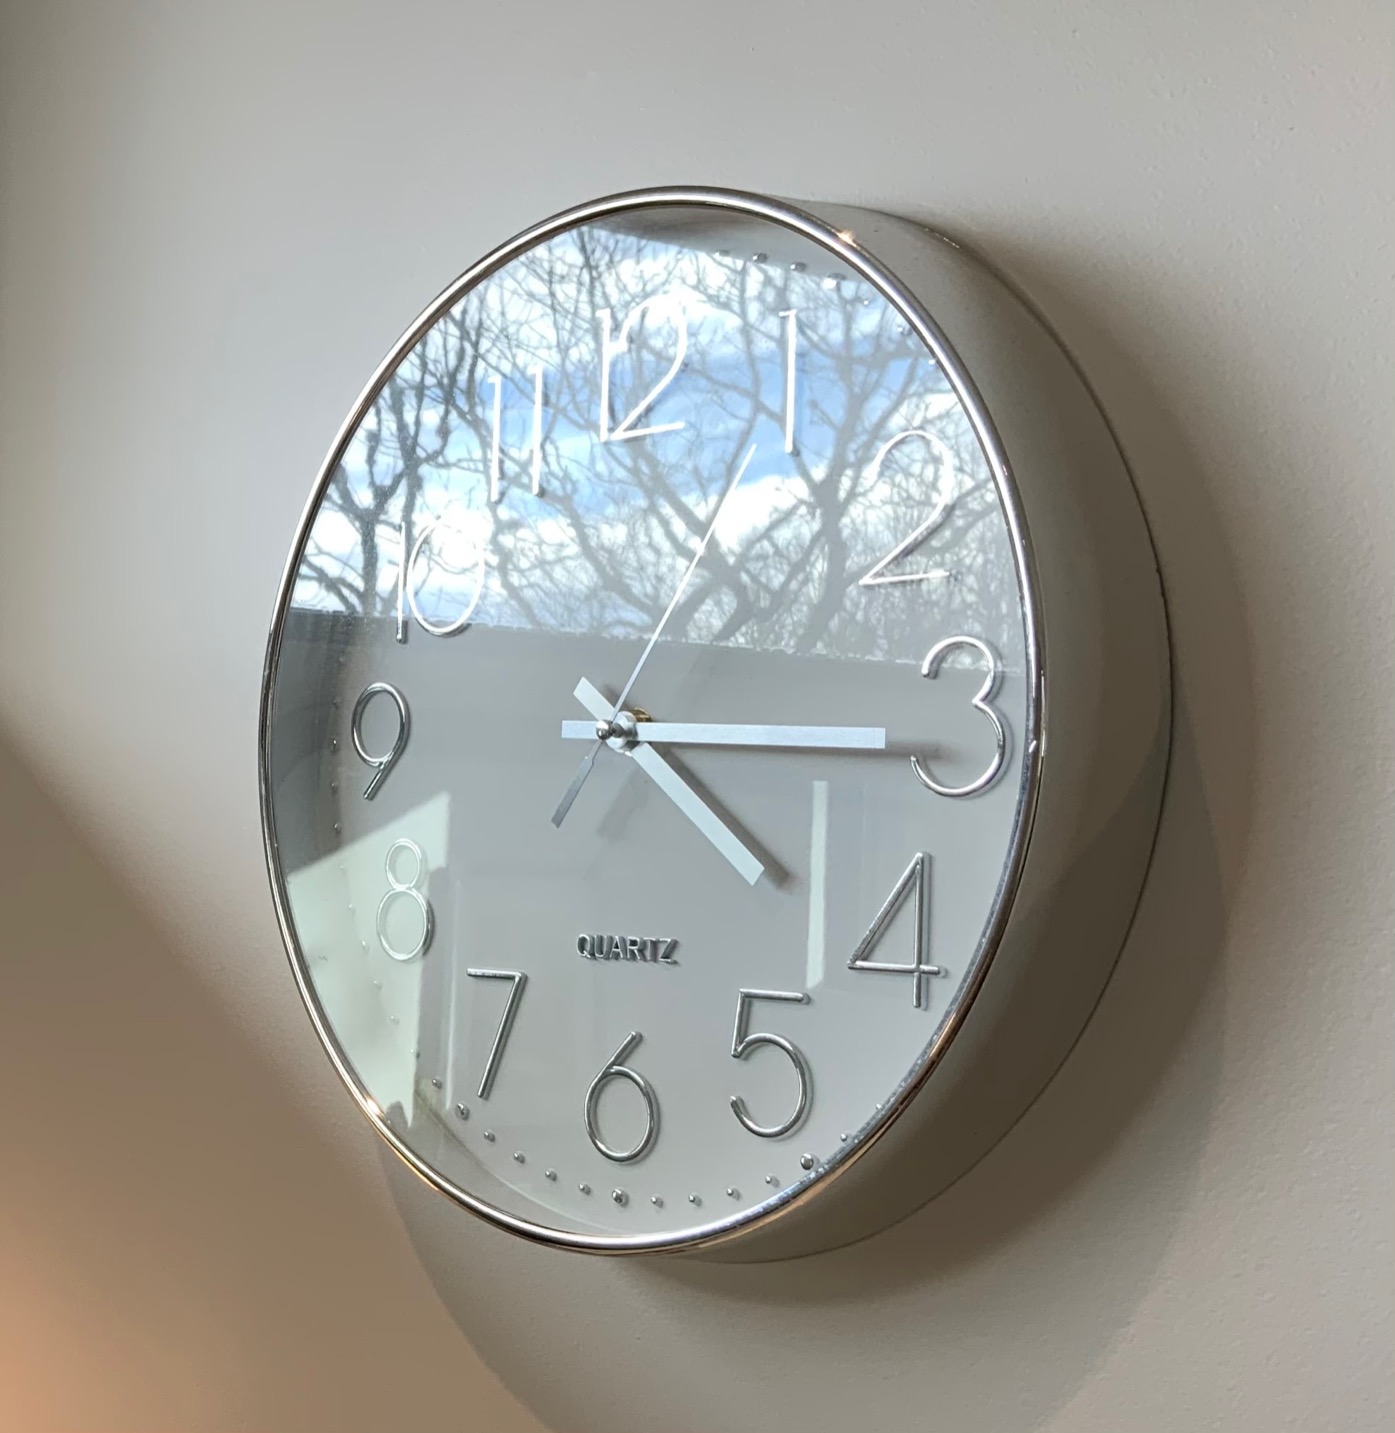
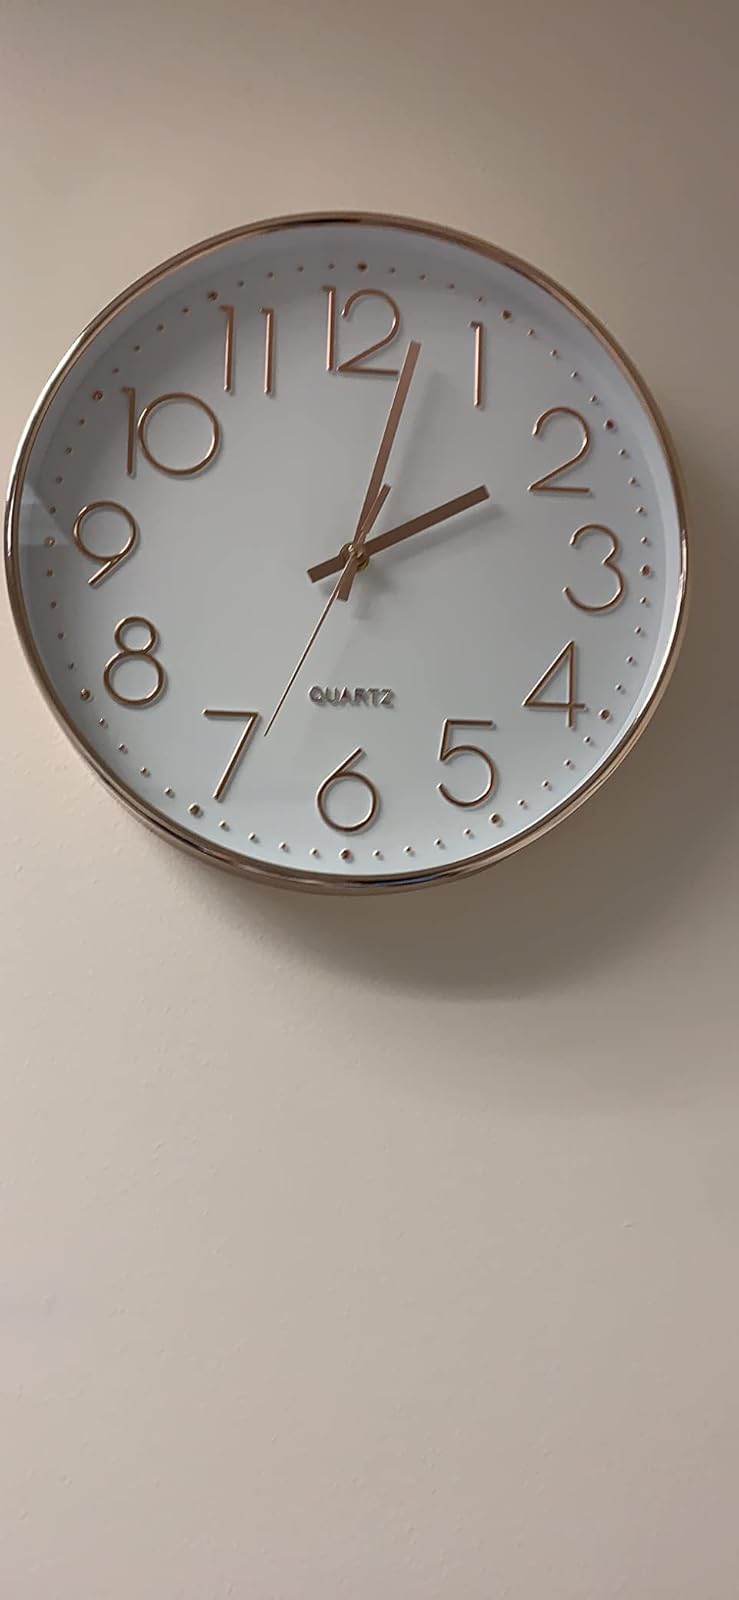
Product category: clock
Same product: no